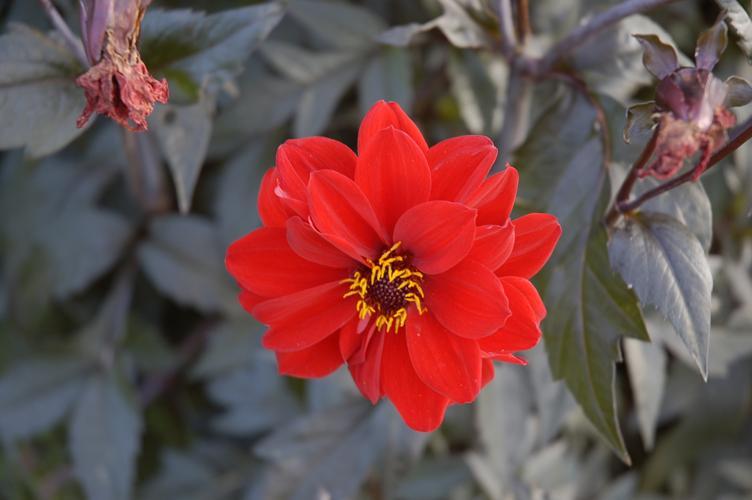
Label: bishop of llandaff